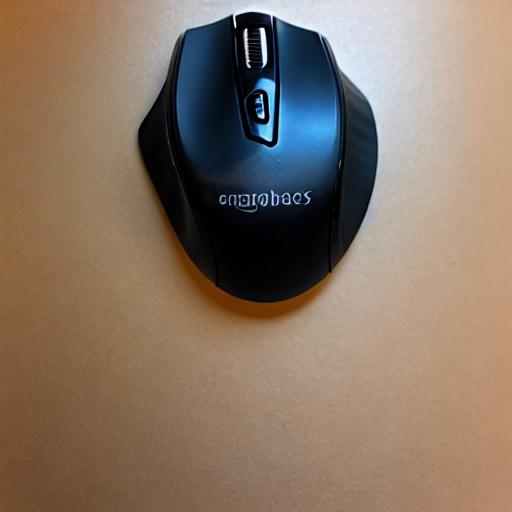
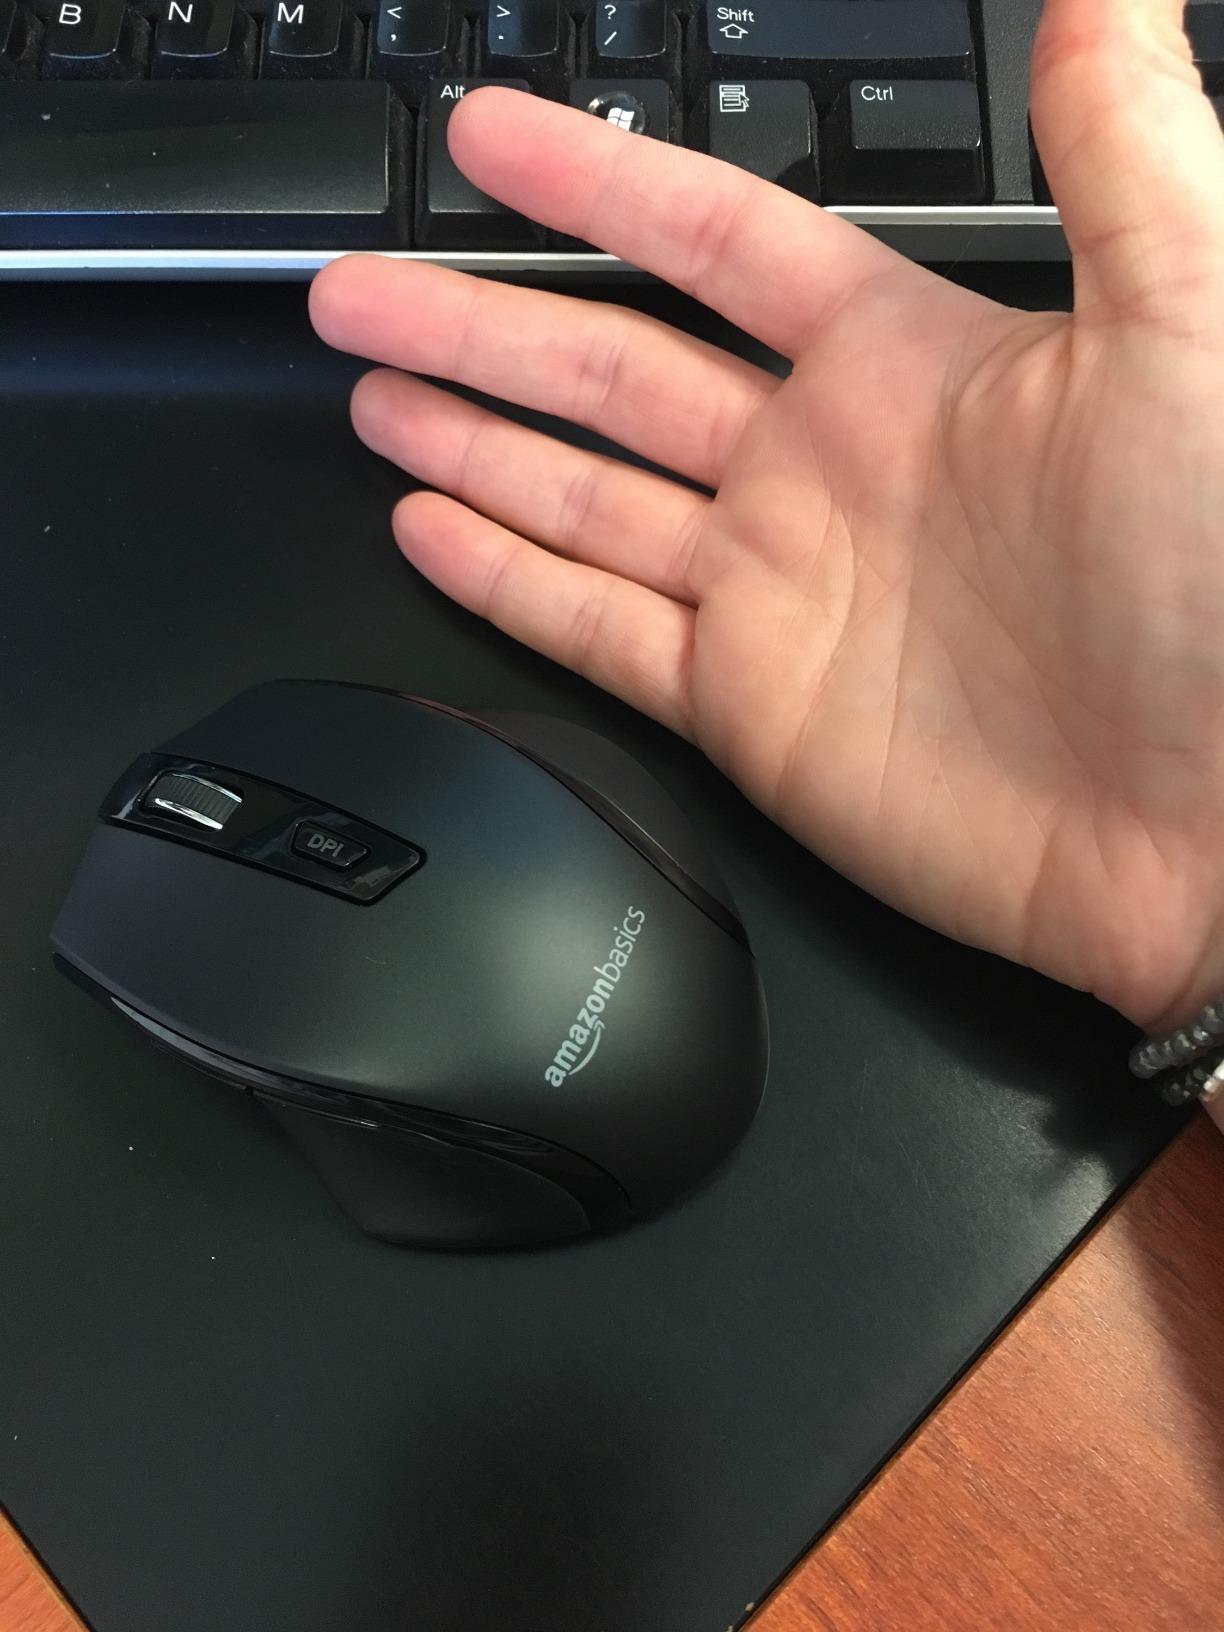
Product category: mouse
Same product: no